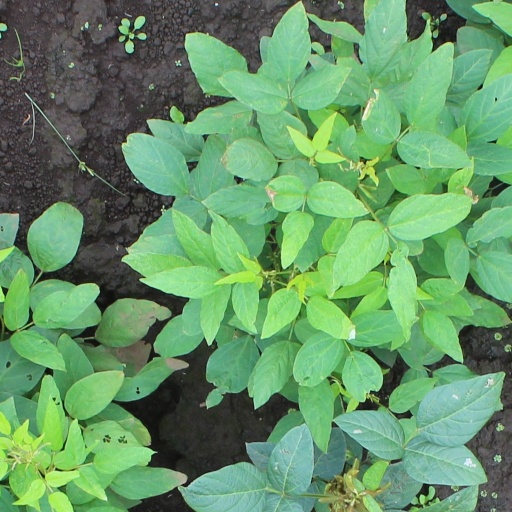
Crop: soybean